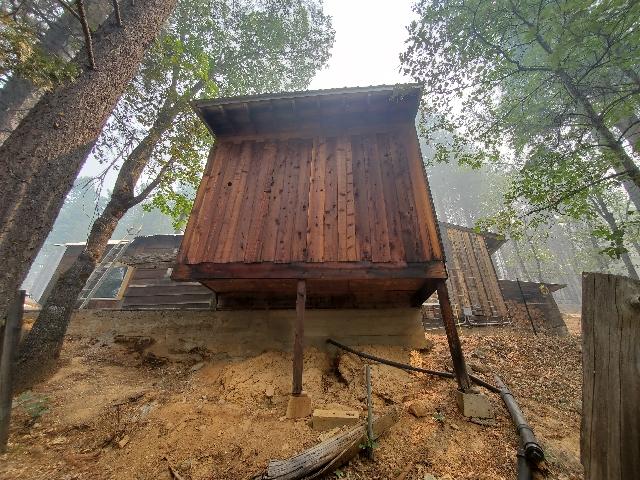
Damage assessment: minor